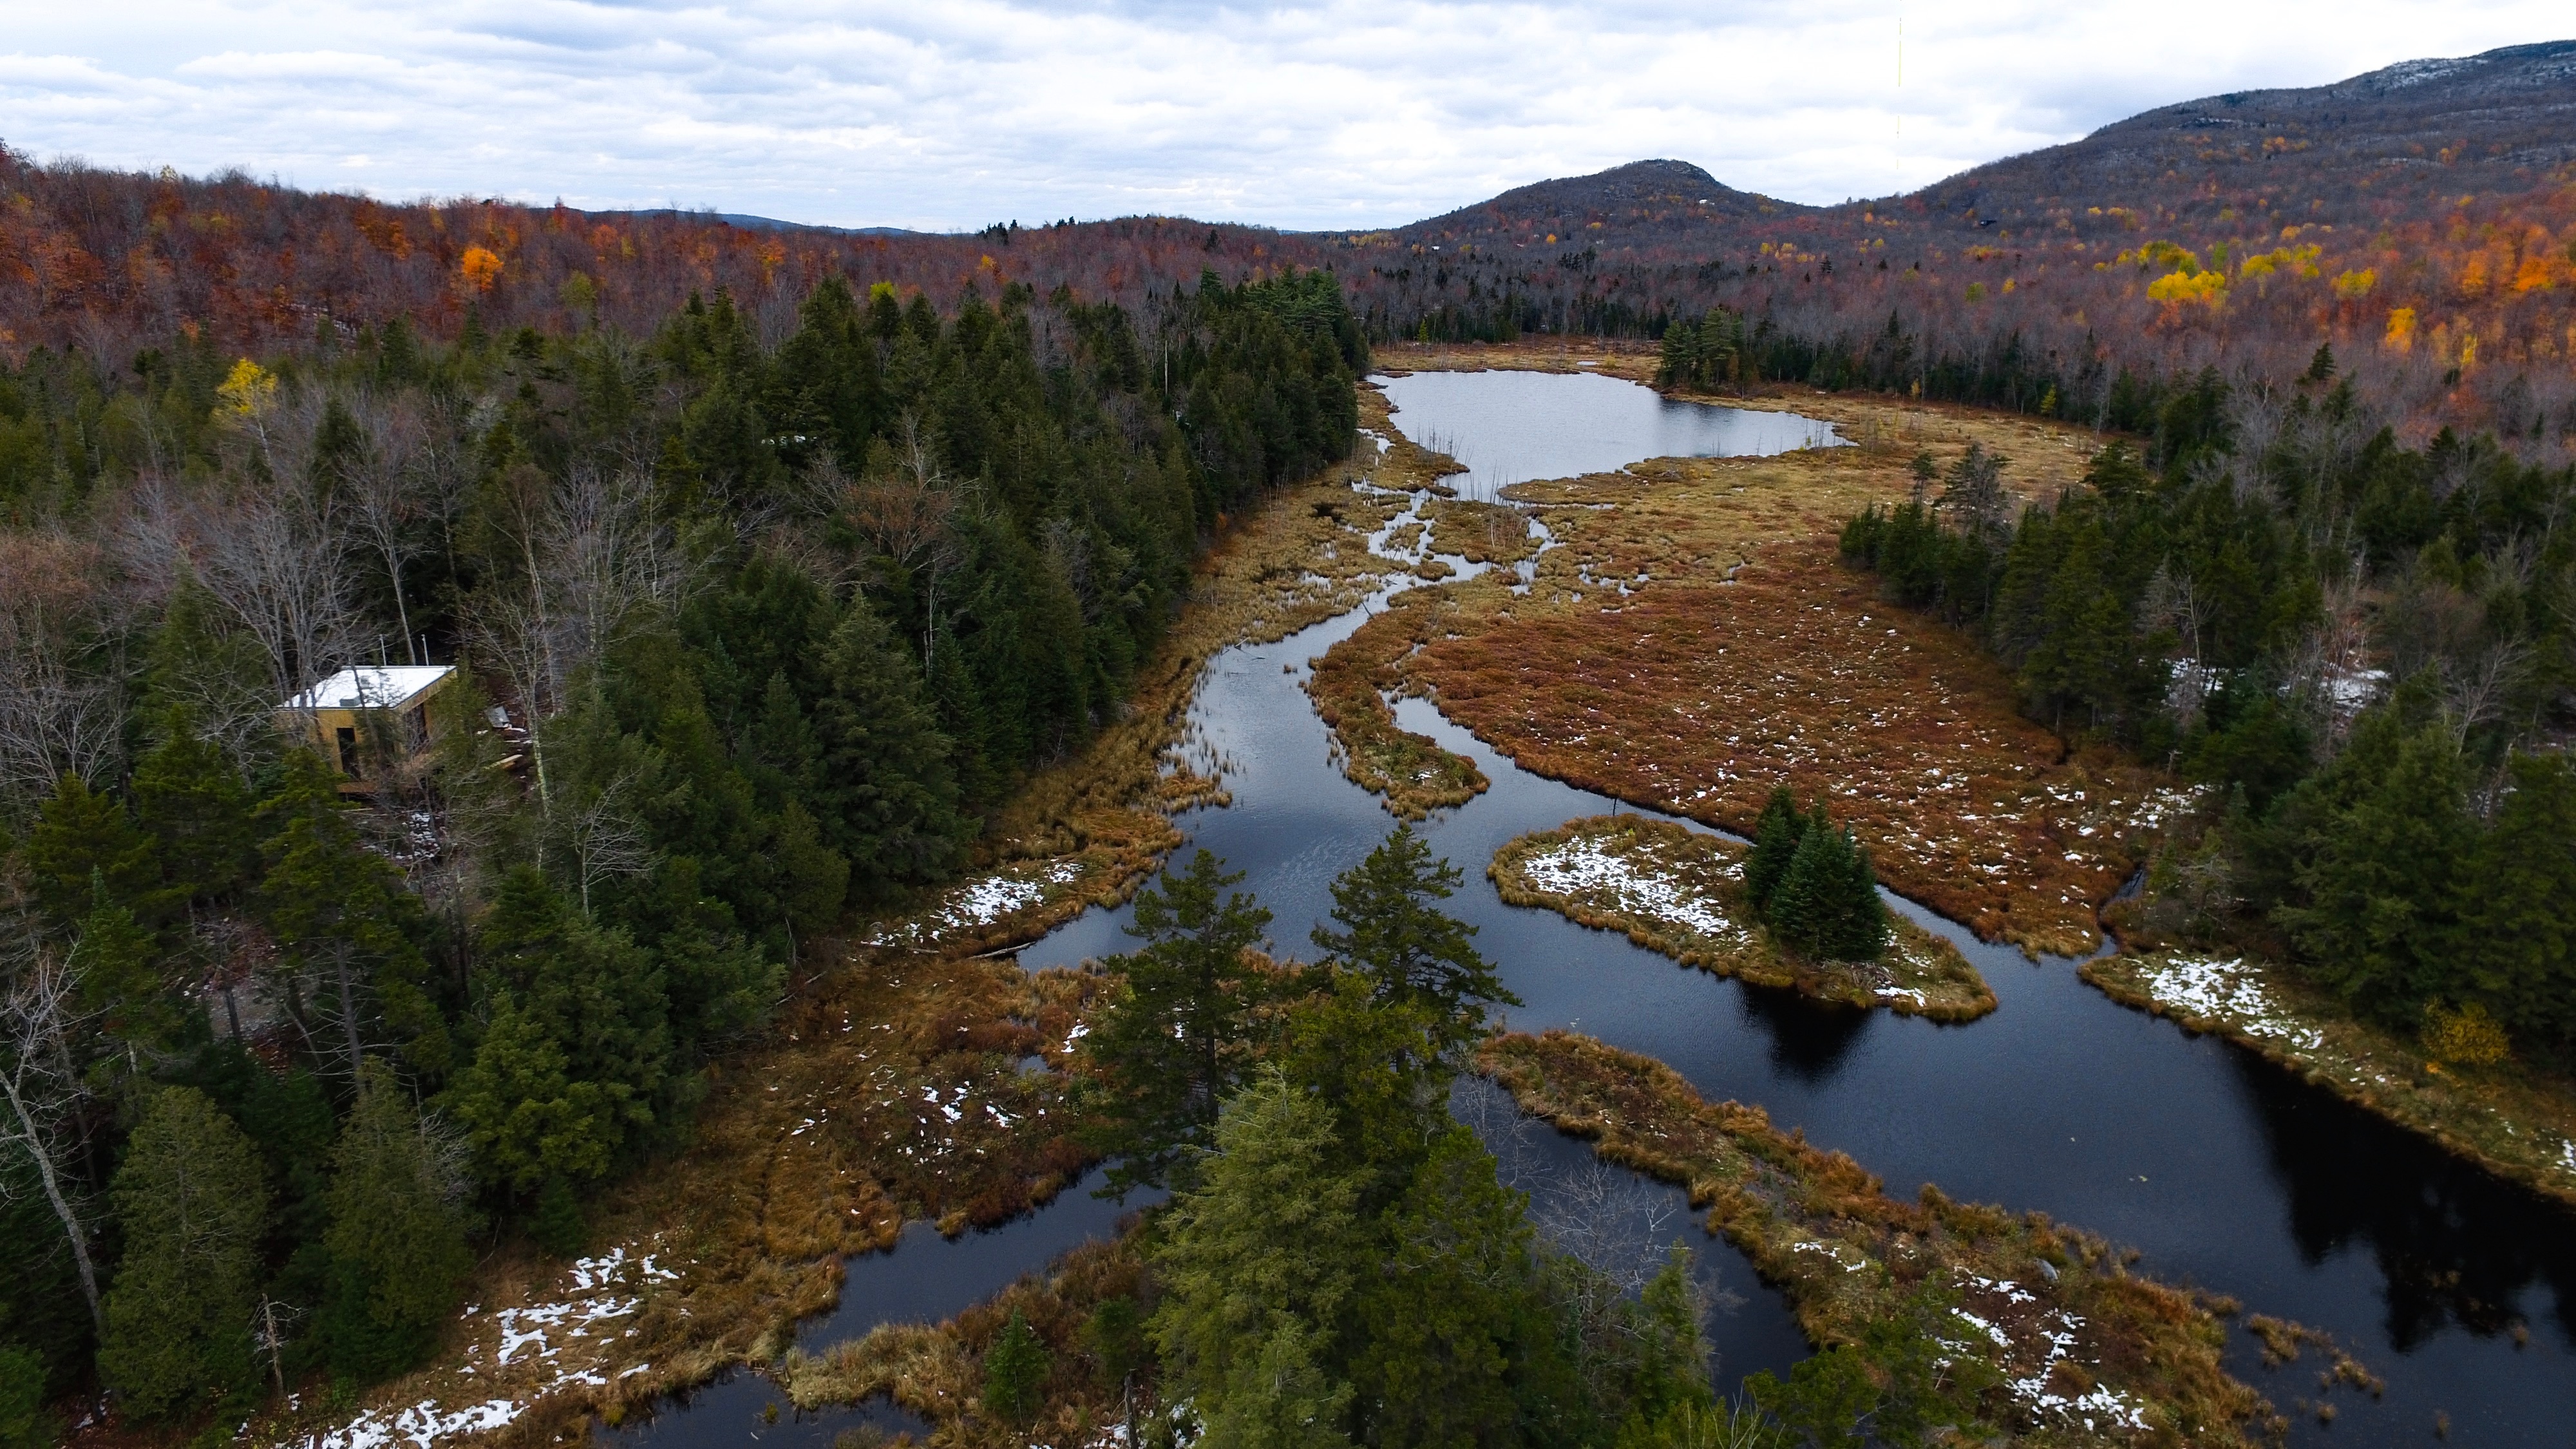
landscape, tree, wilderness, mountain, trail, lake, river, valley, mountain range, stream, reflection, autumn, reservoir, national park, ridge, body of water, plateau, loch, ecosystem, tundra, landform, tarn, aerial photography